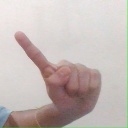
अक्षर: ए